Slanské Hills

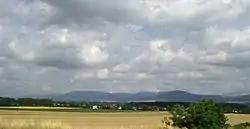
Overlooking Milhost near the Slovak border, to the south of Slanské Hills

The Slanské Hills (in Slovak, "Slanské vrchy") is a range of mountains in eastern Slovakia, one segment of the Mátra-Slanec Area of the Inner Western Carpathians.